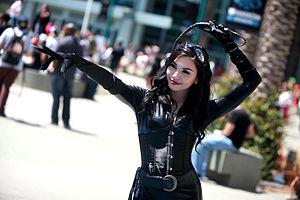
Un catsuit est un vêtement en une seule pièce qui moule le corps, possédant des manches, des jambes complètes, et parfois aussi des pieds et des gants.